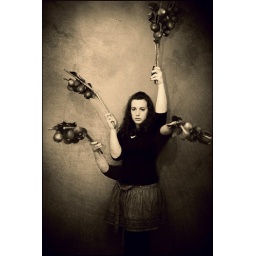
.::life in black and white theme::.